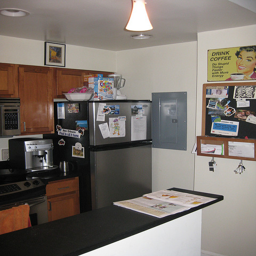
Modern kitchen with appliances in small area of residence.
A kitchen with a refrigerator, coffee maker and counter.
A kitchen that has a stainless steel refrigerator.
There is a magazine laying open on the counter.
A kitchen with a refrigerator freezer sitting next to a  counter.